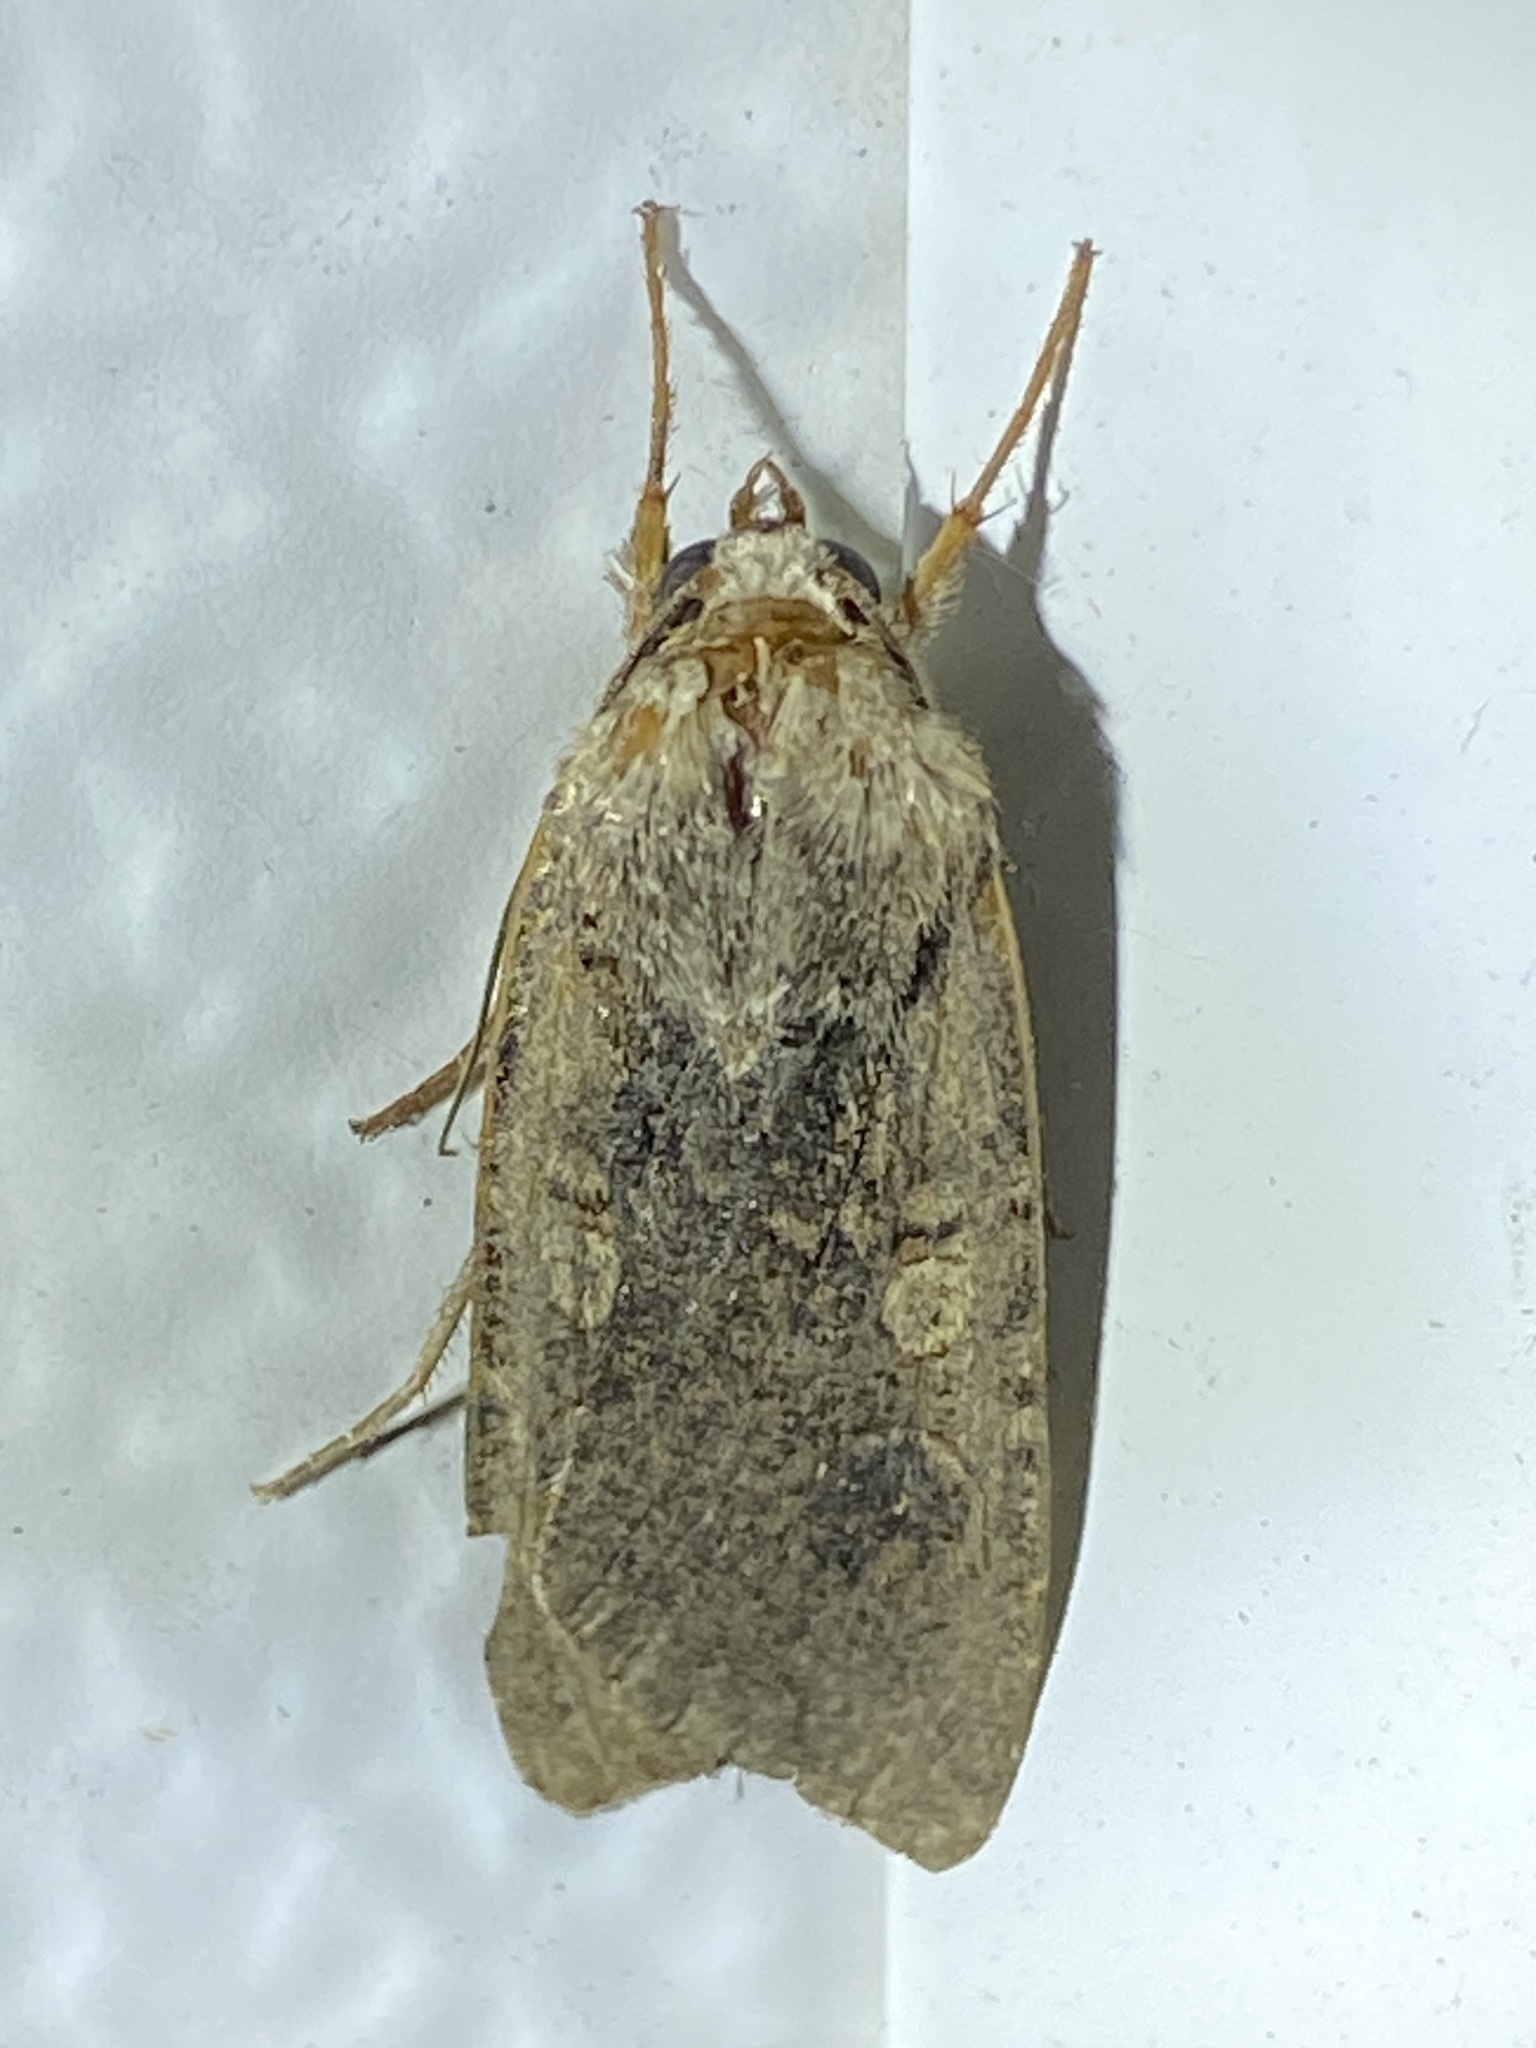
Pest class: cutworms